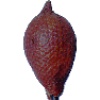
Label: salak